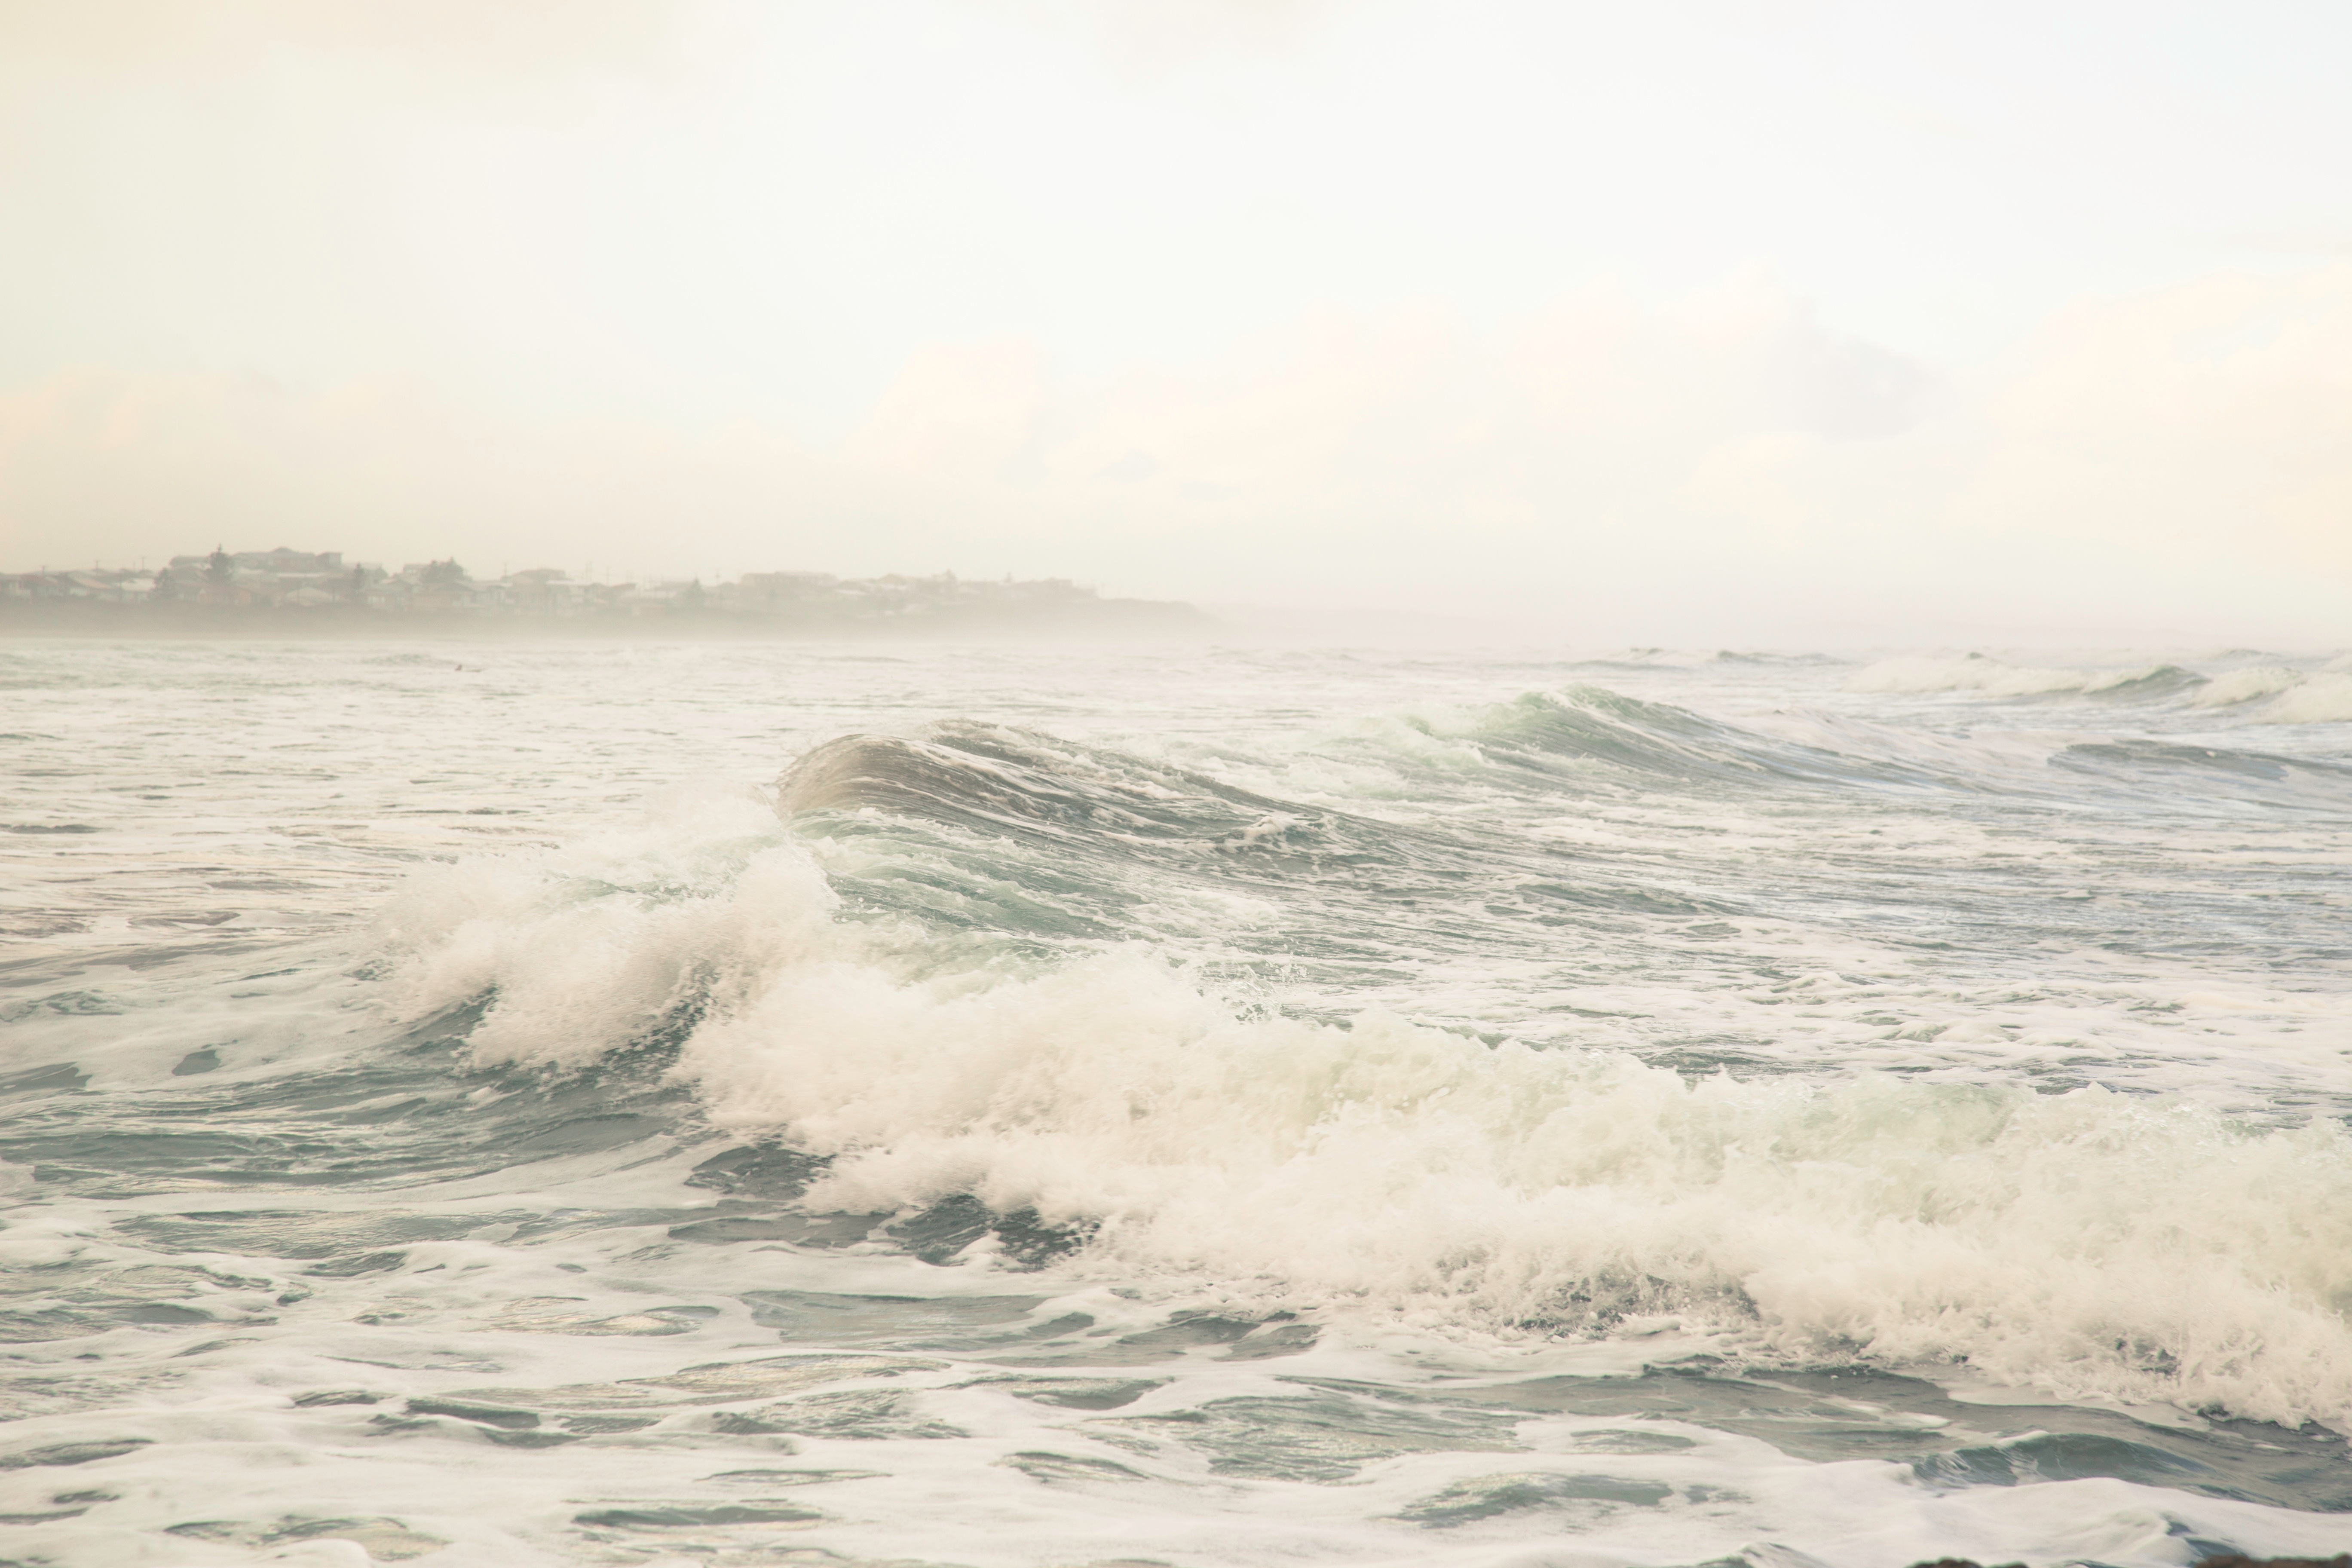
beach, sea, coast, water, sand, ocean, shore, wave, wind, foam, weather, atmospheric phenomenon, wind wave